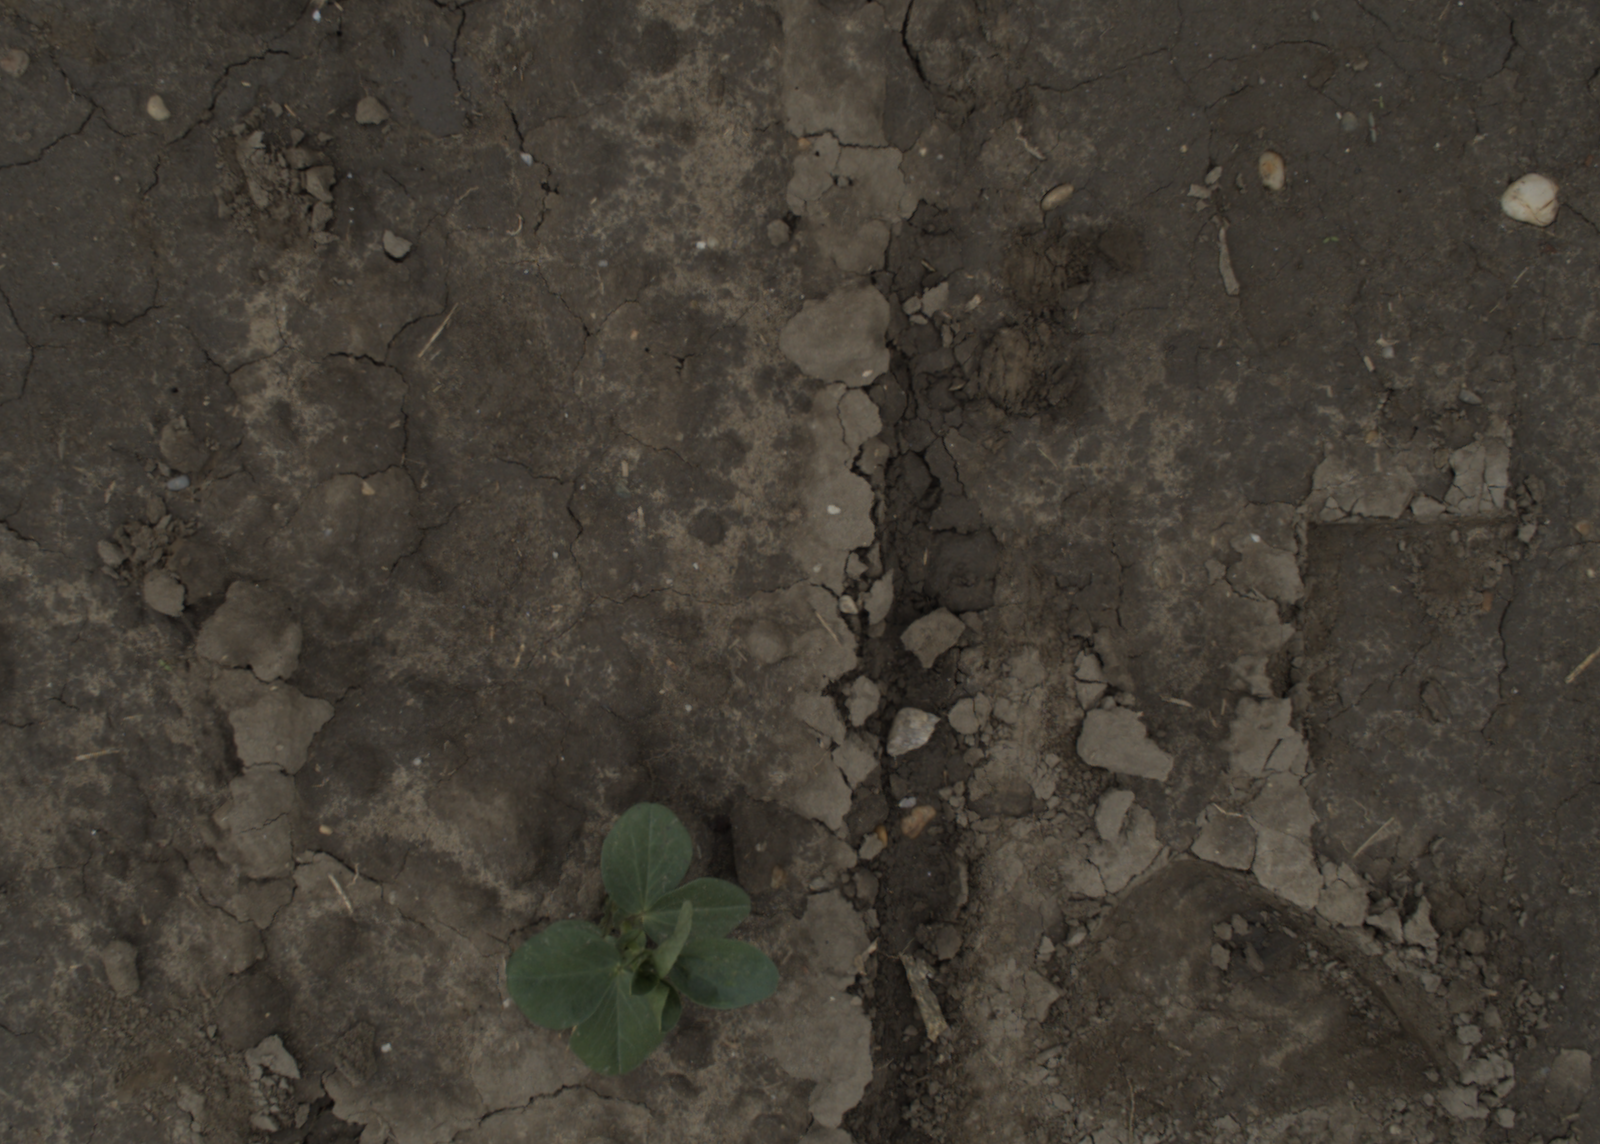
Capture date: 29.09.2021 13:53:51
Weather: cloudy
Wind: medium
Seeding date: 02.09.2021
Plant canopy height (mm): 954